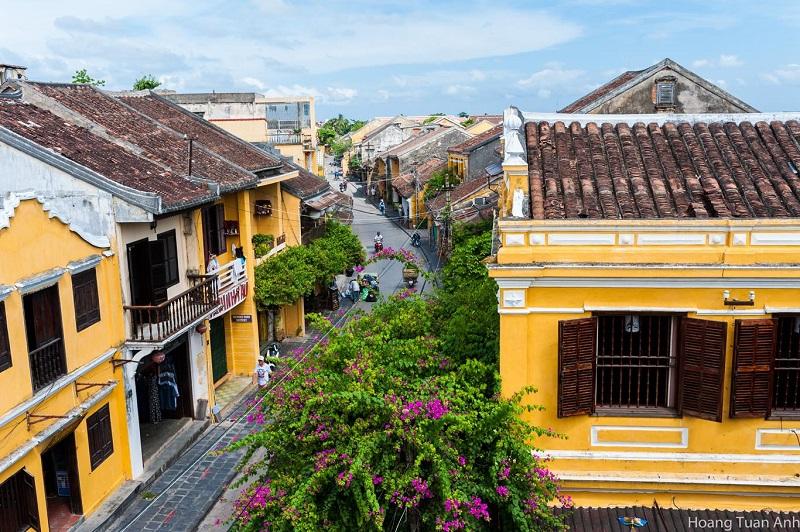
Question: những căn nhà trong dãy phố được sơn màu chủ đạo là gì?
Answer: màu vàng